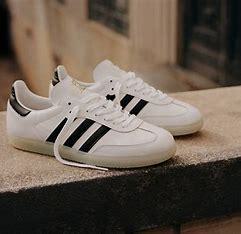
Brand: adidas
Model: Sambarose Skate